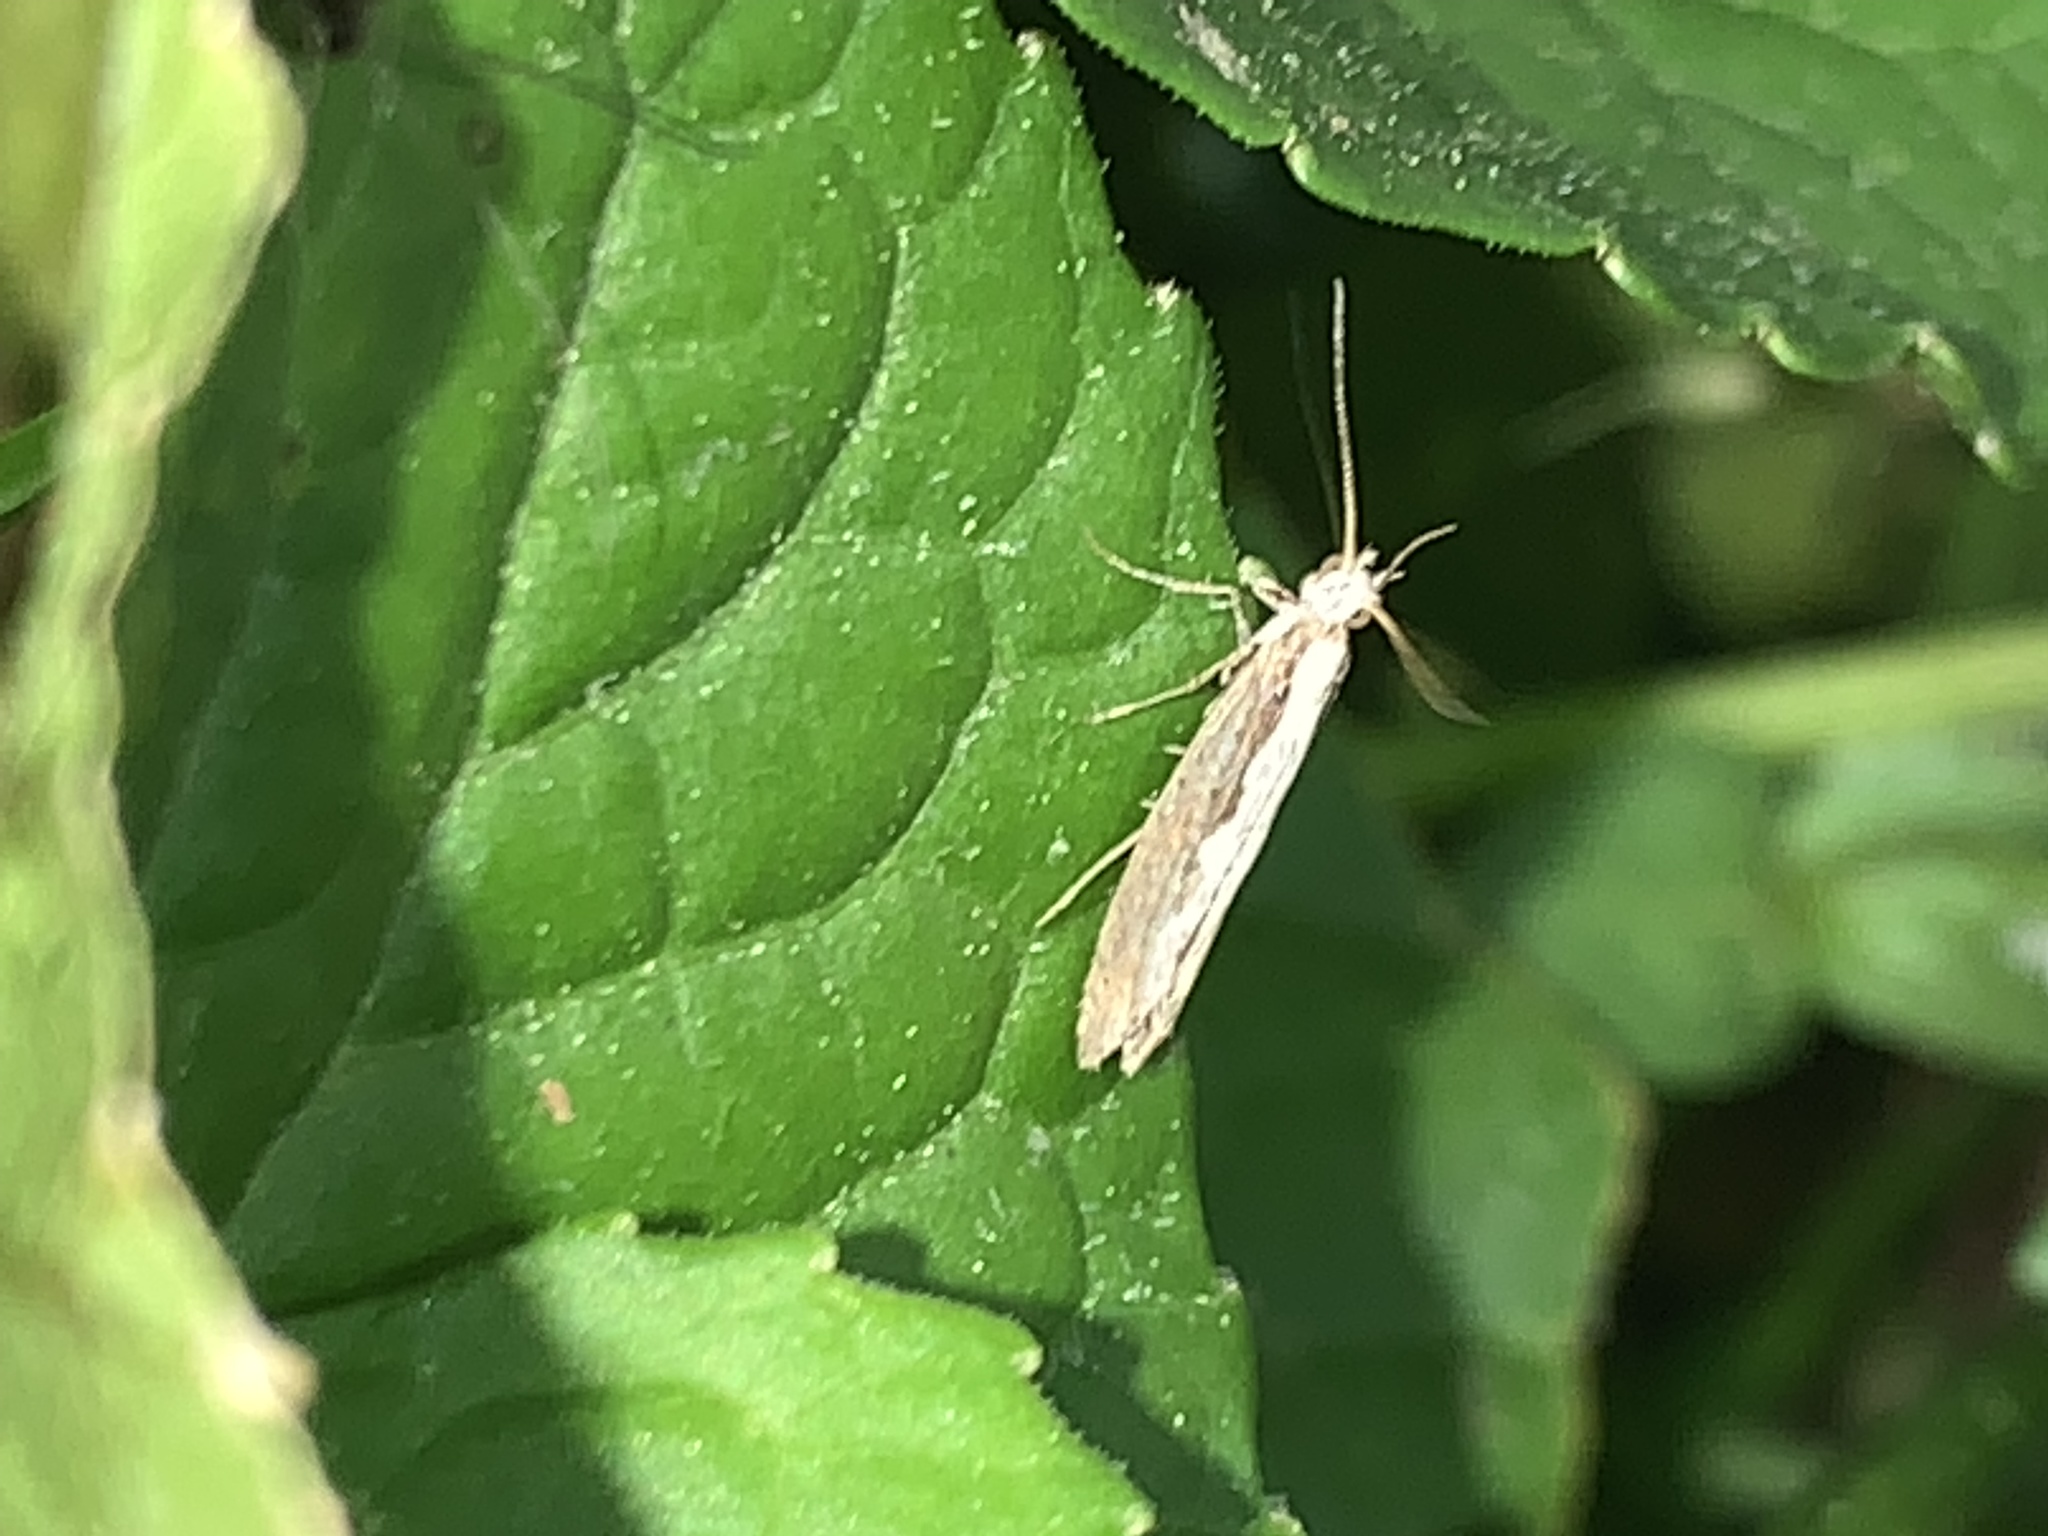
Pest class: diamondback_moth